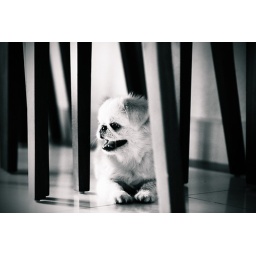
A lion under table